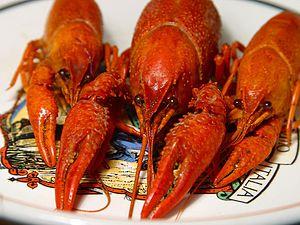
Lake Charles est une ville des États-Unis, l'une des cinq plus grandes de Louisiane. Elle est située sur la rivière Calcasieu. La ville est le siège de la paroisse de Calcasieu. Elle comptait en 2005 environ 70 000 habitants. La ville est riche avec la culture cadienne, représentée par la cuisine cadienne Elle fut touchée en septembre 2005 par l'ouragan Rita.